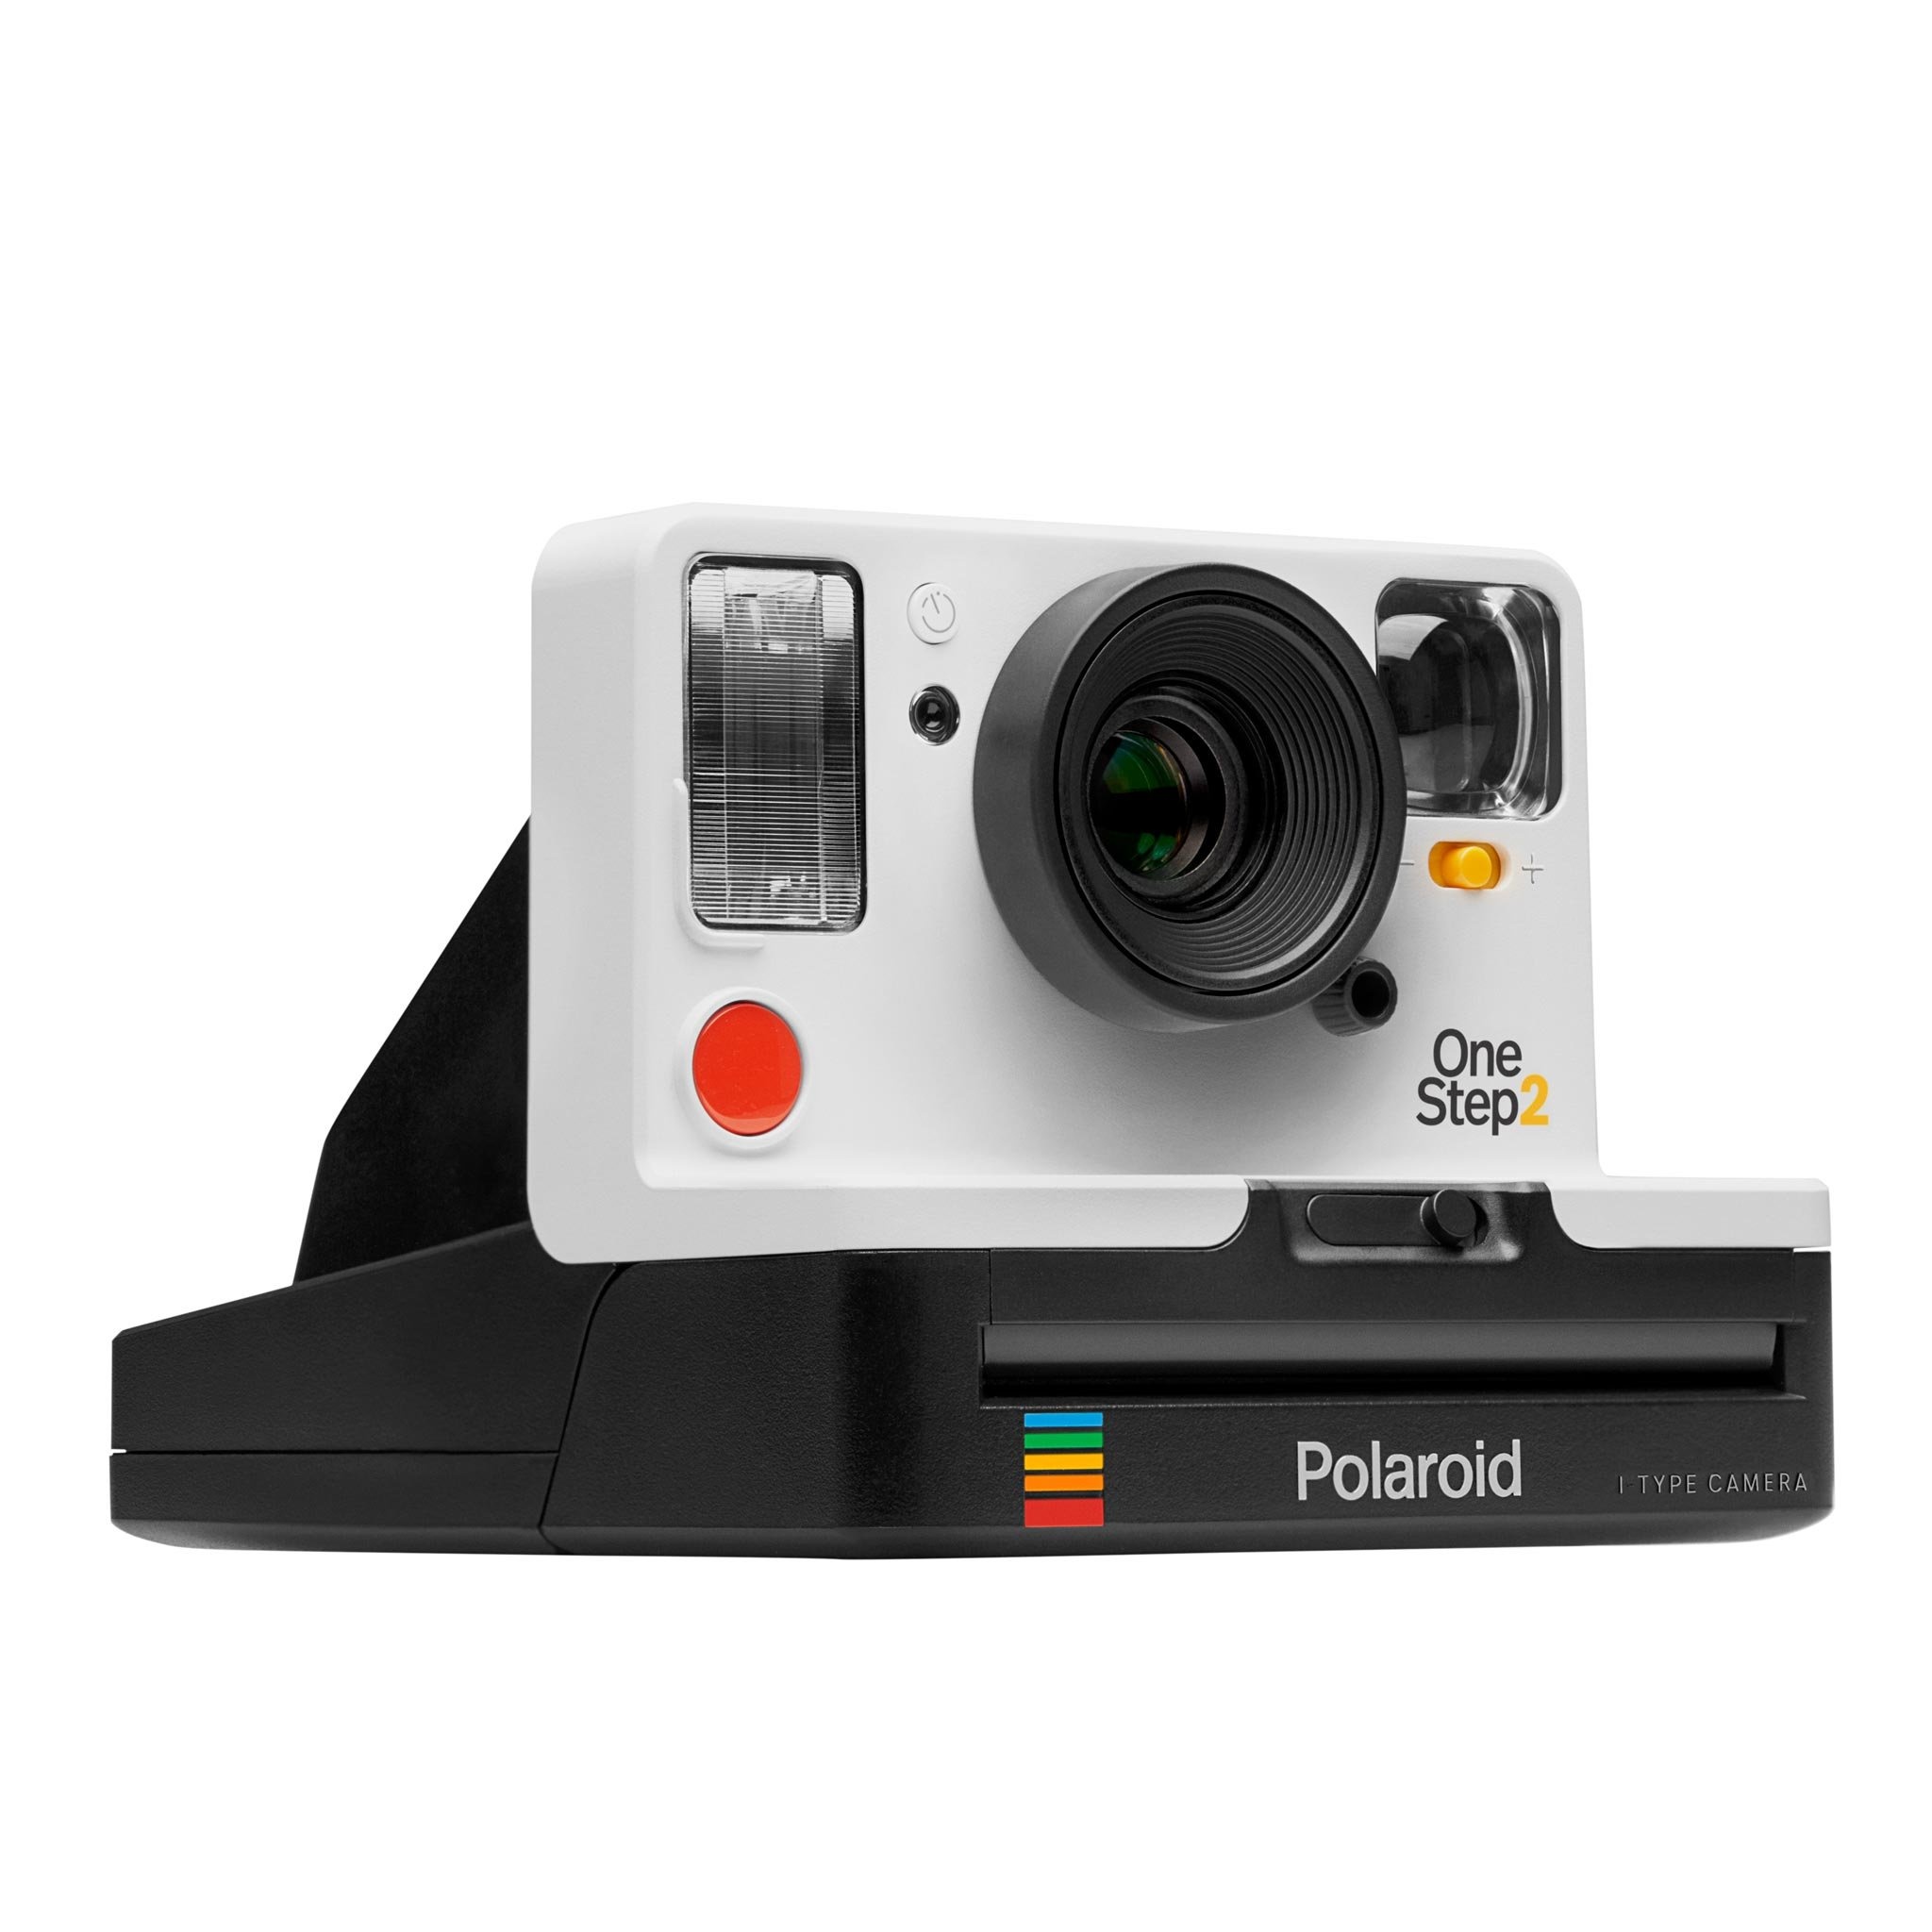
Polaroid Originals 9008 One Step 2 View Finder Instant i-Type Camera - White
Brand: Polaroid Originals Color: White Features: Easy to use: Just point & shoot. Point your target, press the red button and magic will appear . Self-timer function - 60-day battery life: high performance lithium ion battery, 1300mAh, 3.7V nominal Voltage, 4.81Wh High-quality lens: Optical grade Polycarbonate and Acrylic lenses - Fixed focus lens: 0.6m-infinity - Field of view: 41 degrees vertical and 40 degrees horizontal Powerful built-in flash, Flash System: Vacuum discharge tube strobe - Shutter system: Custom design, using precision step motor for shutter One-step 2 camera - USB charging cable - Neck strap - User manual Publisher: Polaroid Originals Release Date: 01-05-2018 EAN: 9120066088659 Package Dimensions: 6.4 x 5.1 x 4.3 inches
Brand: Polaroid Originals
Category: Cameras & Optics > Cameras > Film Cameras